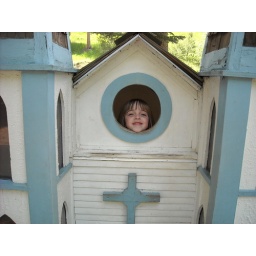
A cute face in the window.